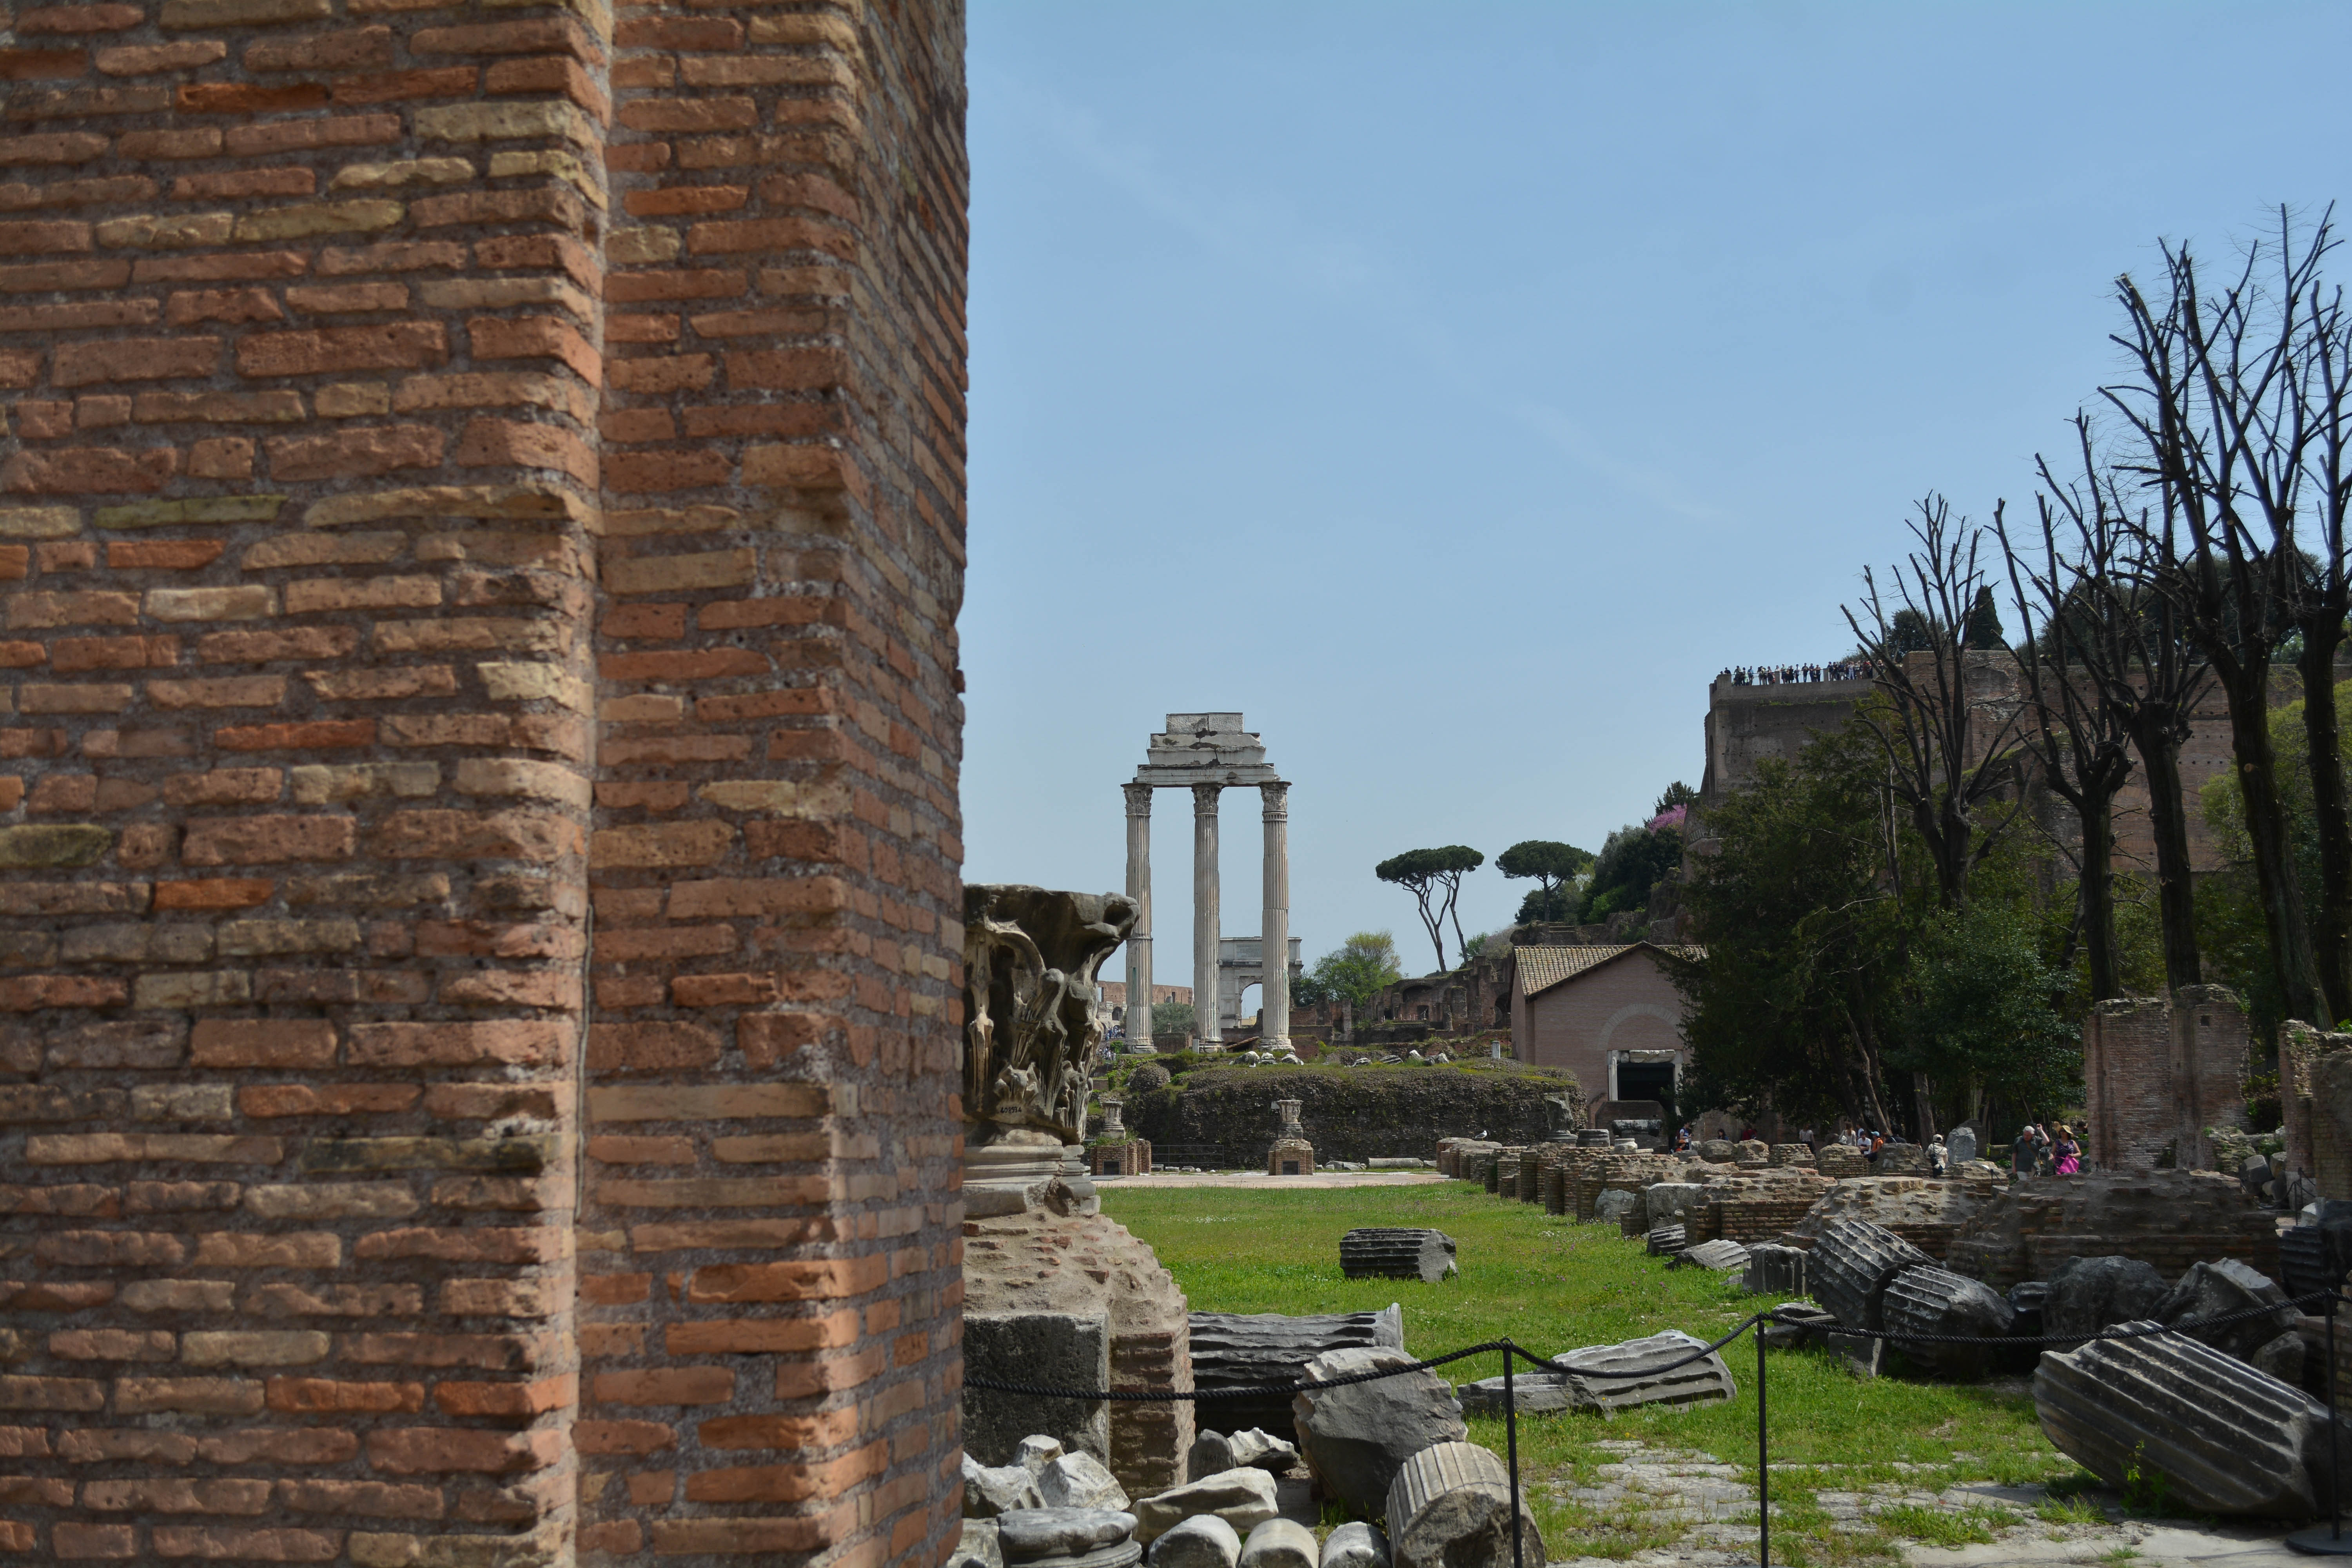
wall, monument, ruins, ancient history